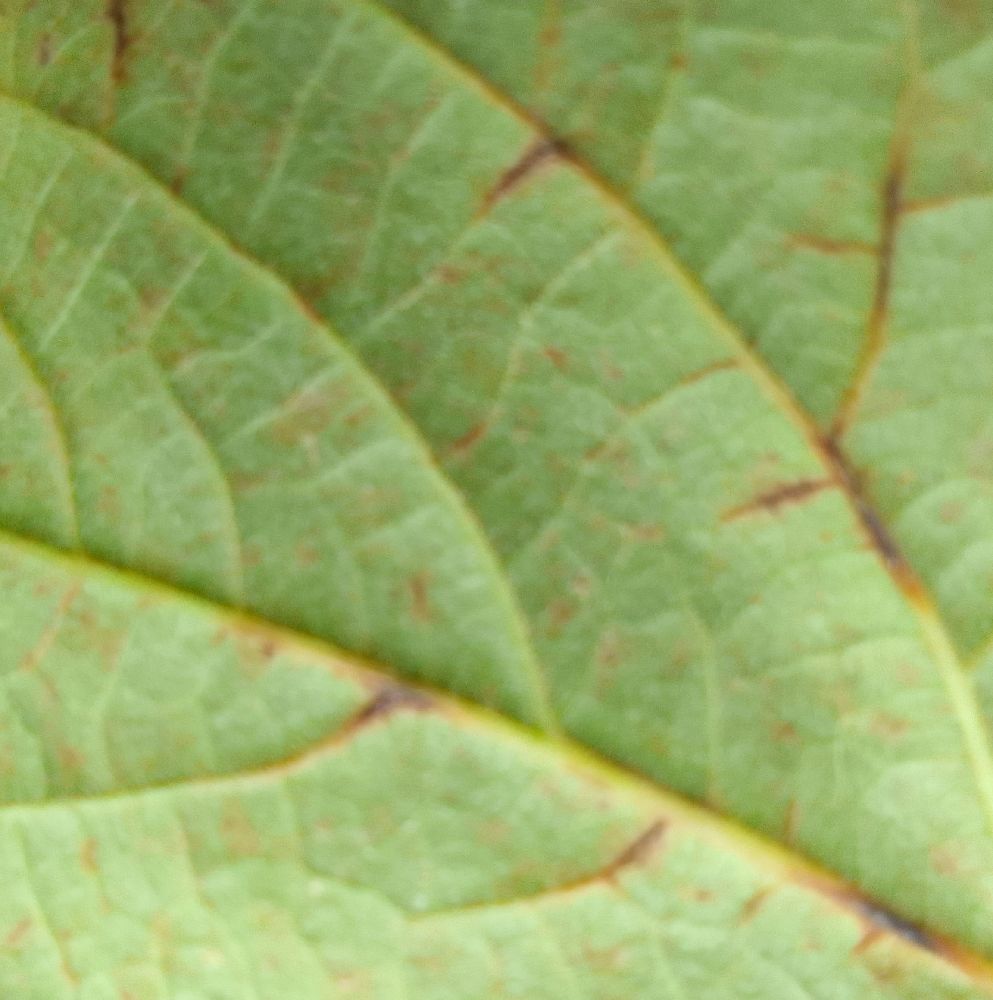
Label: anthracnose